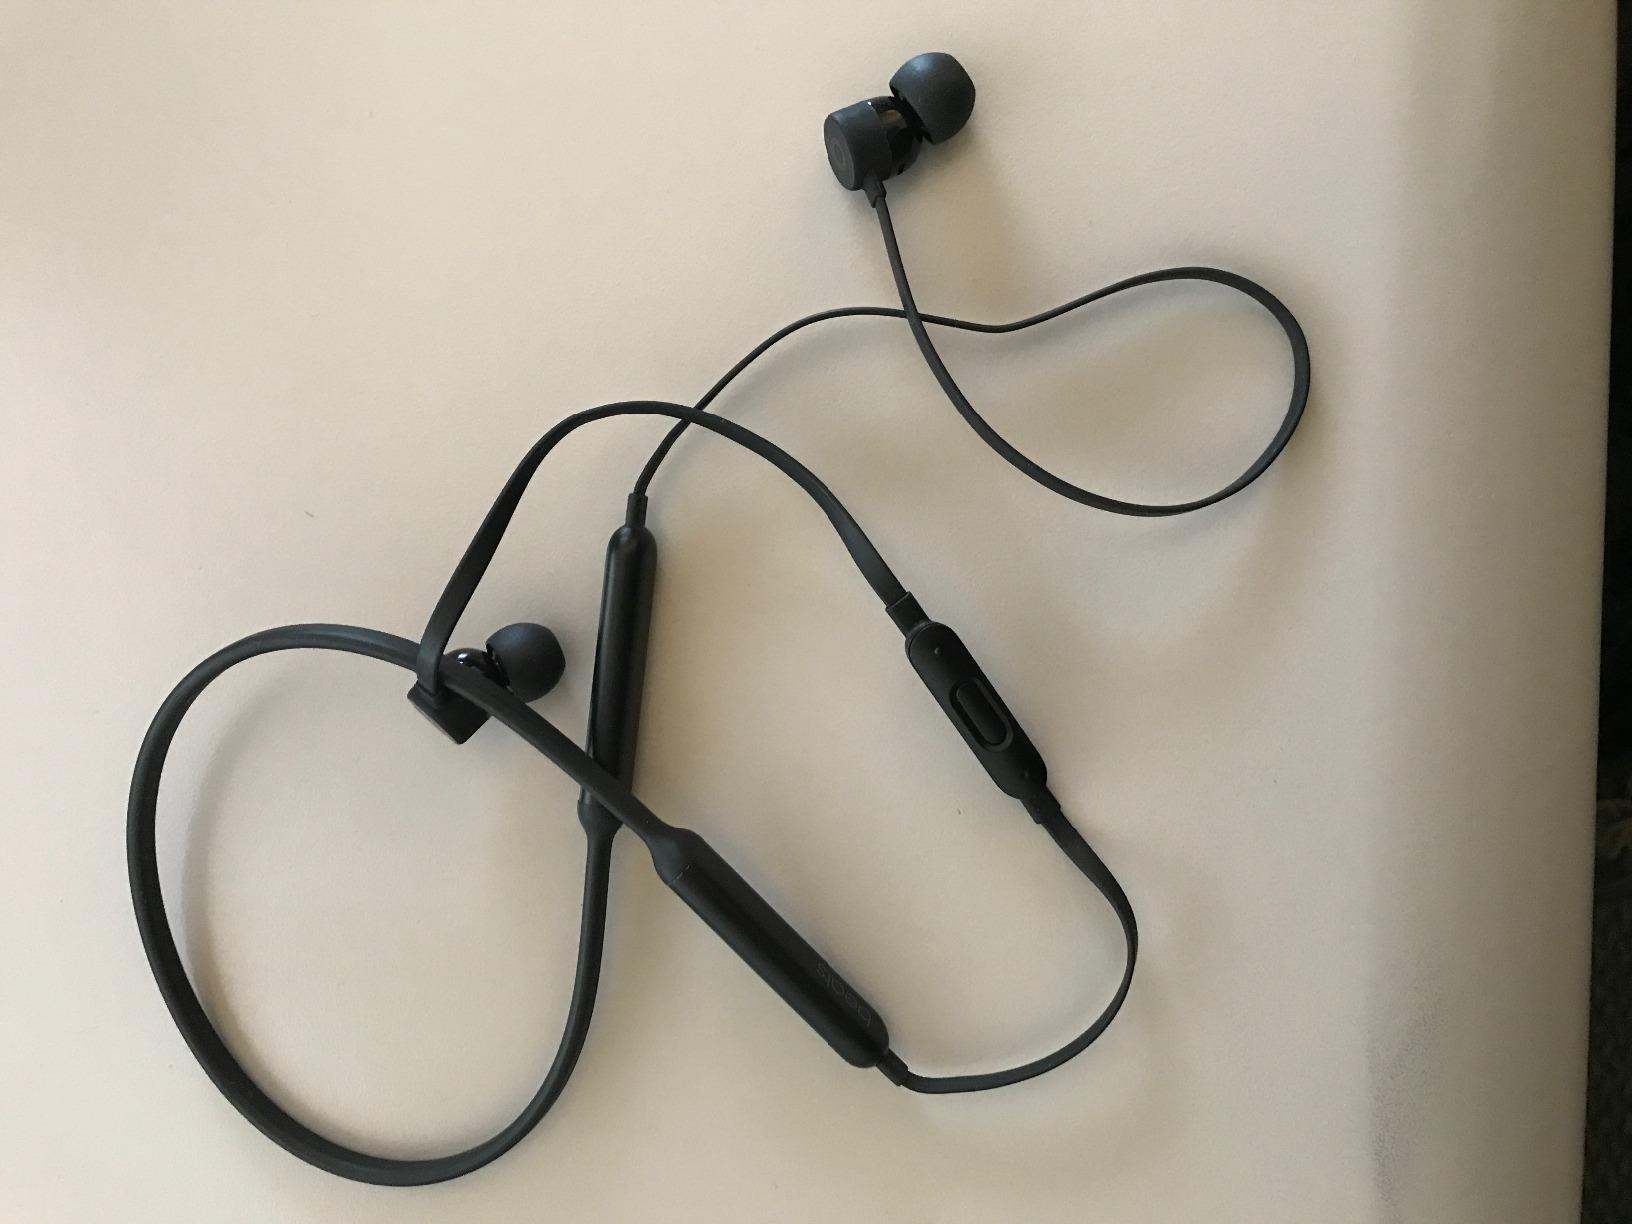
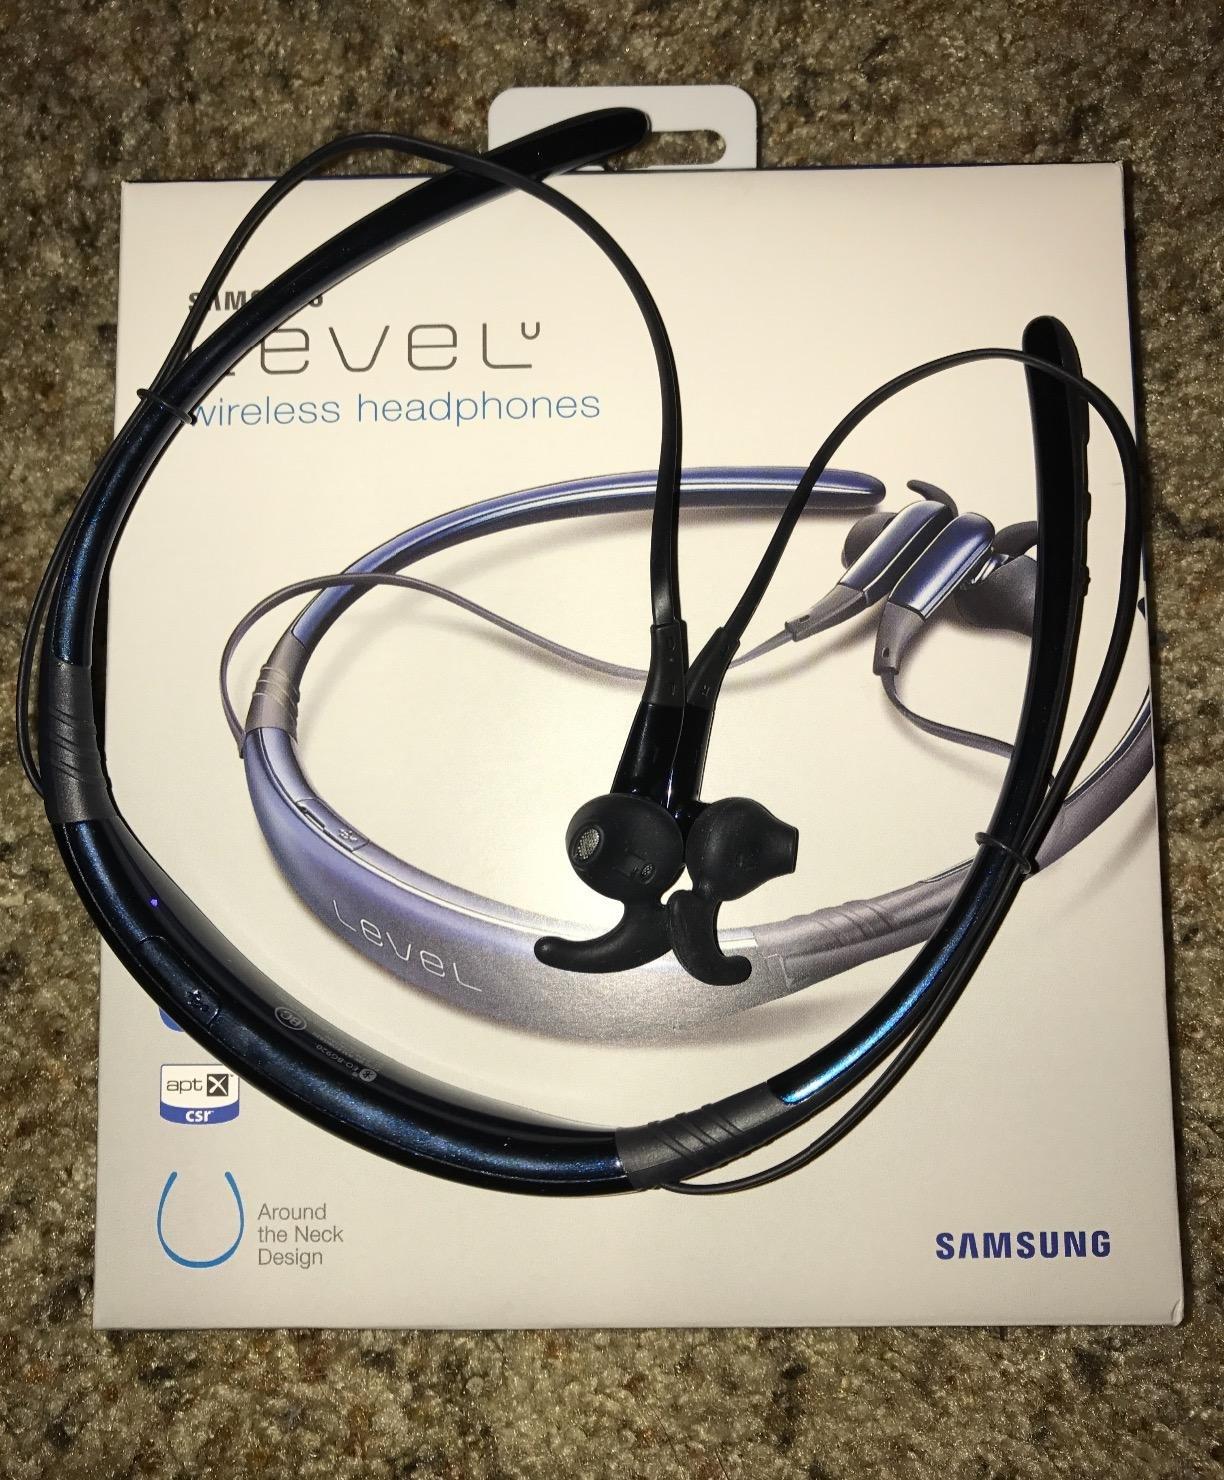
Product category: headphones
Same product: no